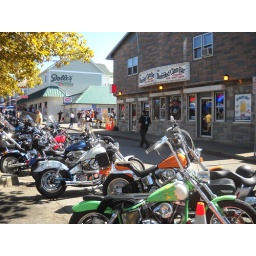
this is the coolest biker bar in ocean city md.